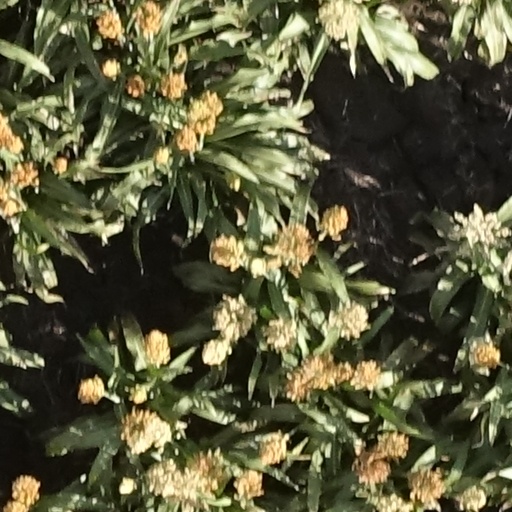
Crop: sorghum